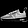
Label: Sneaker